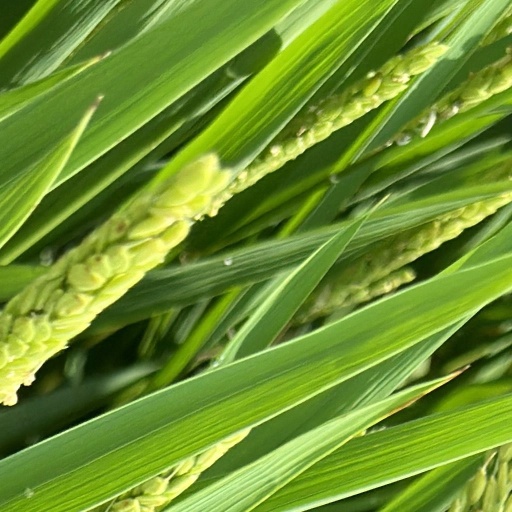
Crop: rice